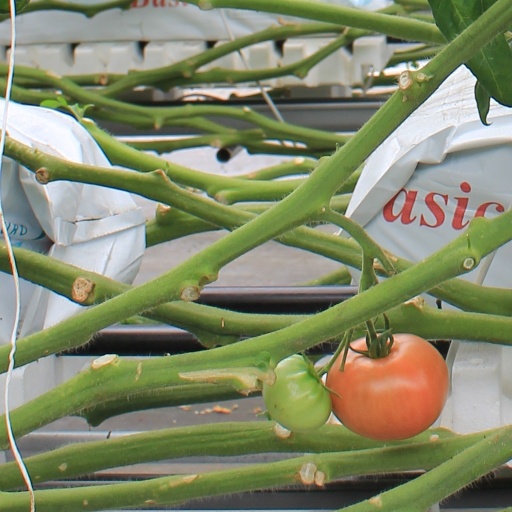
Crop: tomato